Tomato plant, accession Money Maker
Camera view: bottom (45 deg); turntable rotation: 90 degrees
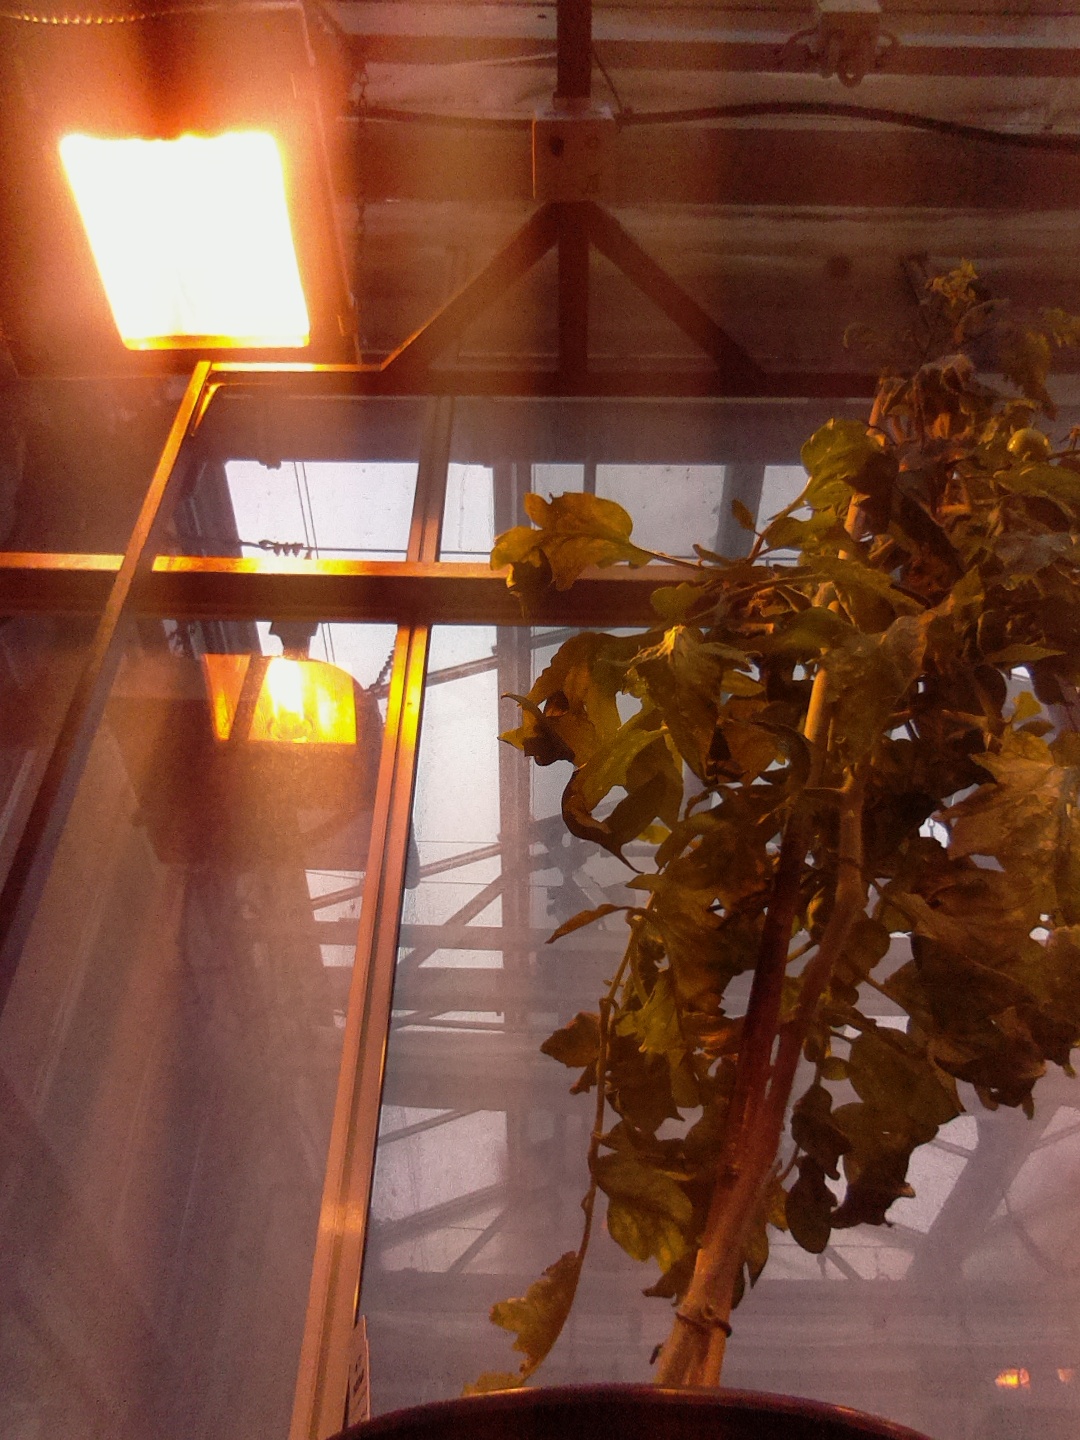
BBCH growth stage 72: 20%-30% of final fruit size